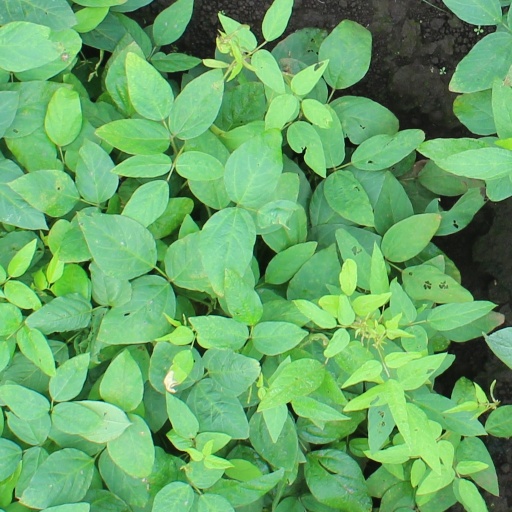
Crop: soybean